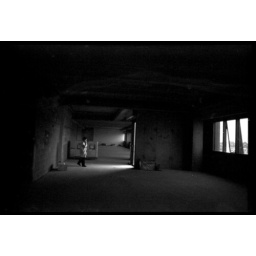
an unfinished floor in an office building